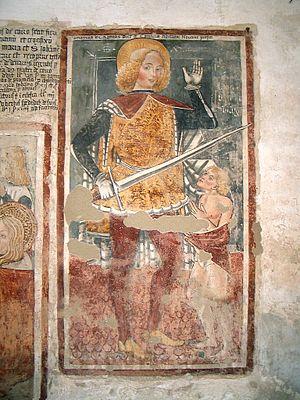
Tommaso Cagnola ou Cagnoli est un peintre italien, titulaire de l'un des orincipaux ateliers présents à Novare entre le XVᵉ et XVIᵉ siècles.